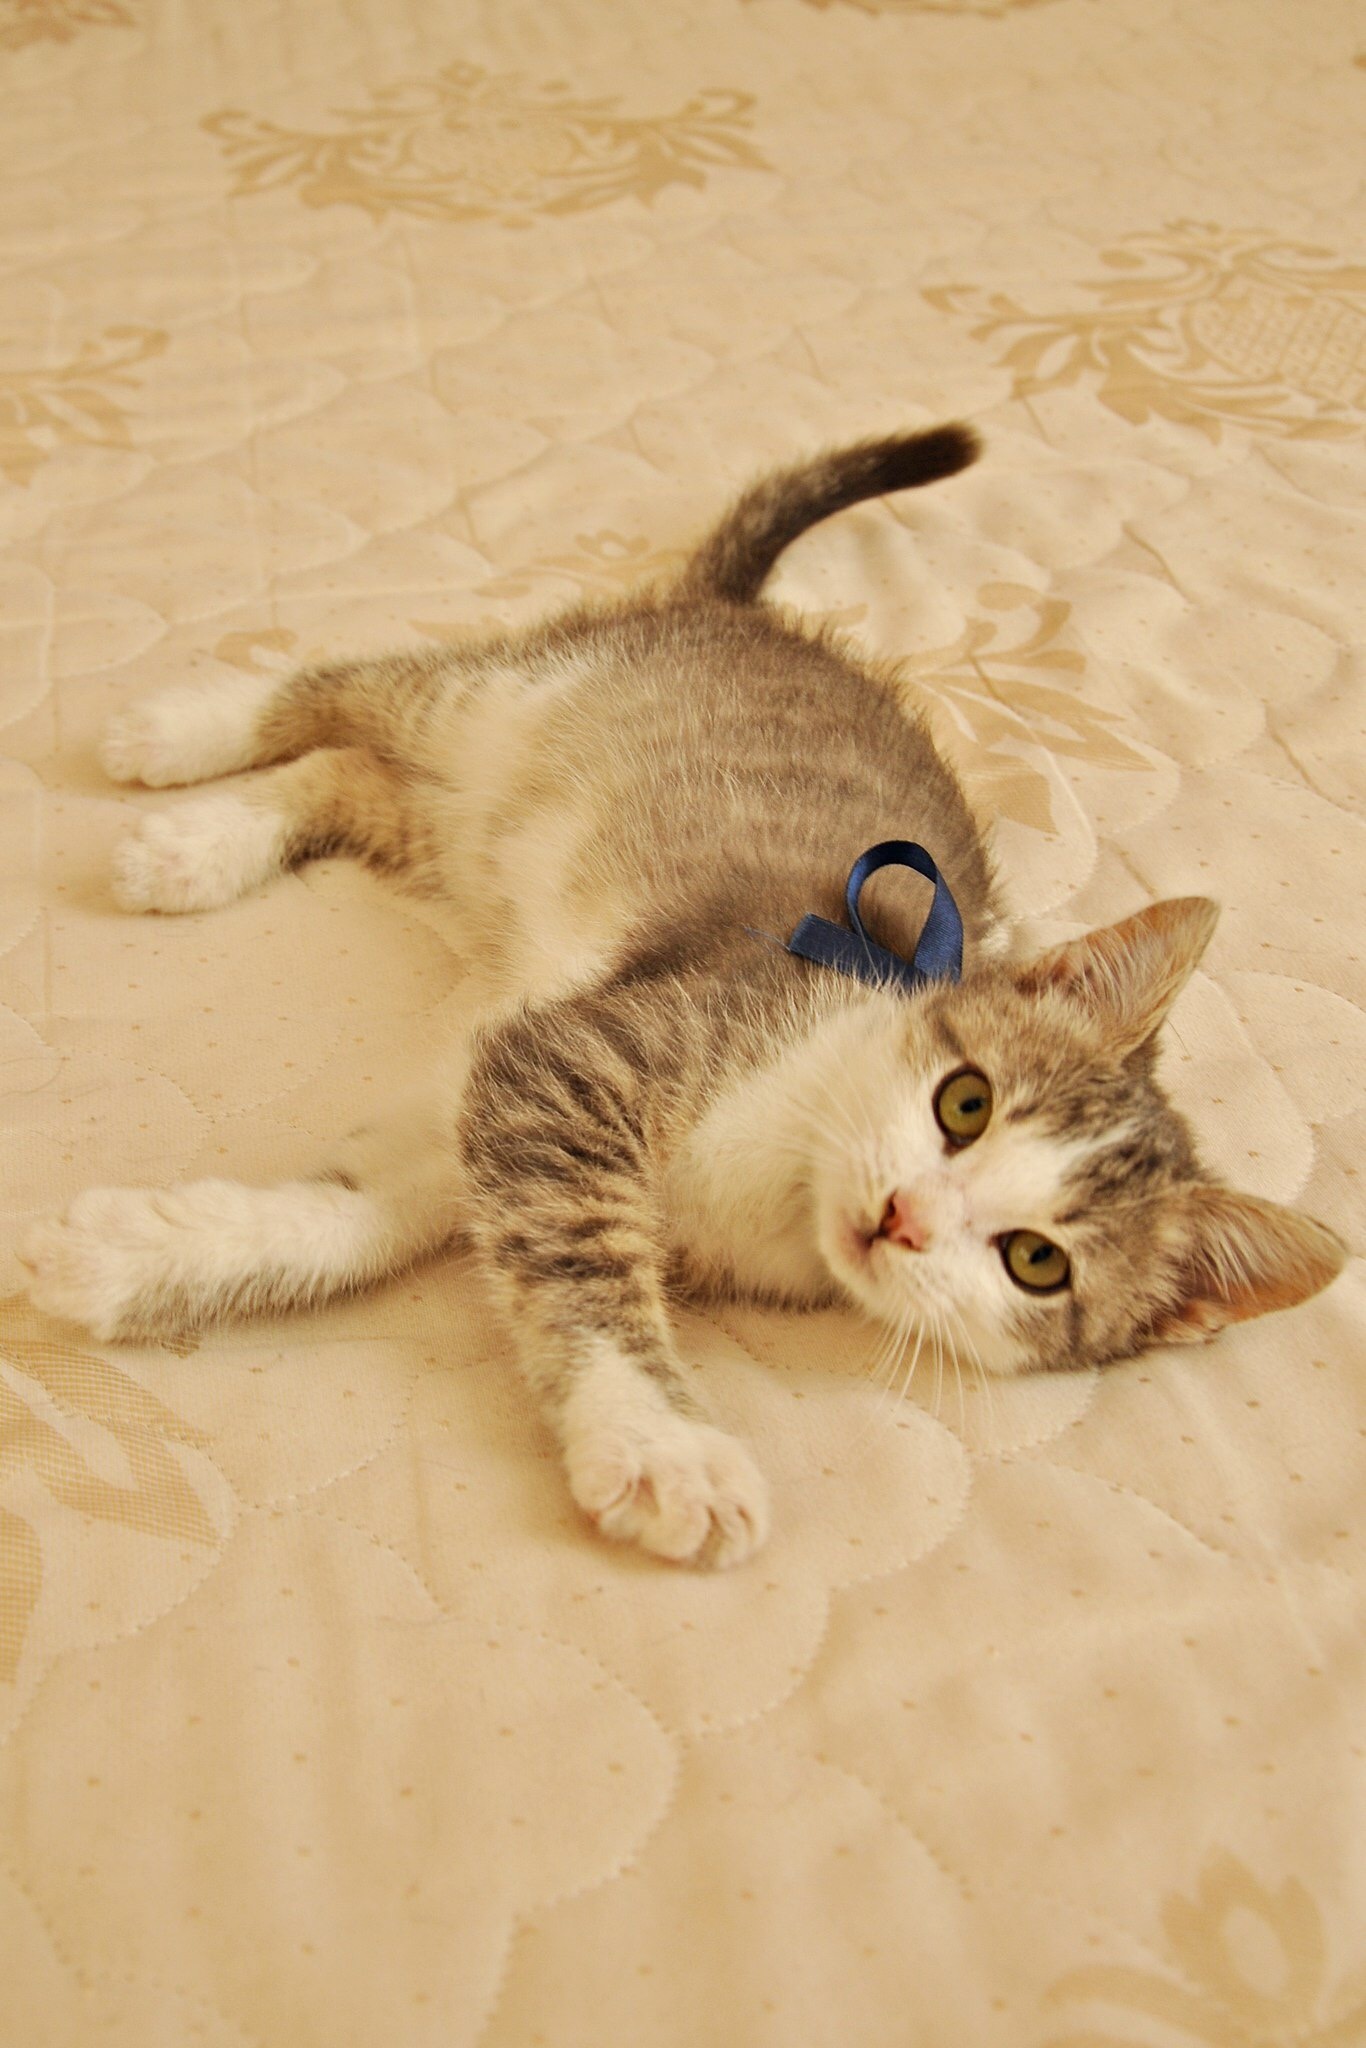
pet, kitten, cat, mammal, nose, whiskers, animals, little, vertebrate, kittens, young cat, tabby cat, small to medium sized cats, cat like mammal